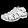
Label: Sandal